David A. Balfour Park

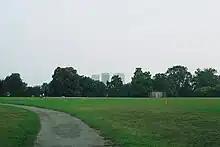
View of Downtown Toronto (in 2003) from the Rosehill Reservoir portion of David A. Balfour Park. The grass covered surface of the enclosed underground reservoir is only about 0.6 meters deep and consisted mostly of clay soil.

During World War II, a fence was put up around the periphery of the open reservoir to protect the water supply from being sabotaged. Post-war, the decision was made to deepen and cover the reservoir to increase its capacity, as well as to maintain the sanitation of the water from human pollution and animal contamination. As consolation to the nearby residents in losing a well loved water feature in their neighbourhood, the city agreed to include several concrete lined ponds on the top of the enclosed reservoir.